Barelaked Nadies

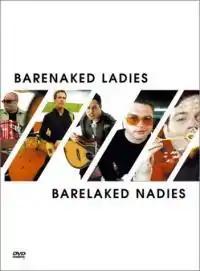
DVD cover

Barelaked Nadies is the second DVD release from Canadian band Barenaked Ladies, though it is the first full-length release. It is a compilation of their music videos from 1991 to 2002, with one exclusion: the video for the "Rock Spectacle" version of "Brian Wilson" is missing, and the "Gordon" version is chronologically in its place. The title of the video is a mashup of the name "Barenaked Ladies". The DVD includes video commentary on each video from the band, recorded at the Four Seasons Hotel in Toronto, Ontario, Canada in July 2002, as well as live concert footage taken from the 2001 Great Guinness Toast pay-per-view. The DVD-ROM also includes a karaoke feature for the song "One Week".